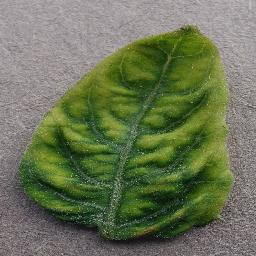
Label: Tomato___Tomato_Yellow_Leaf_Curl_Virus